Lisa Arrindell

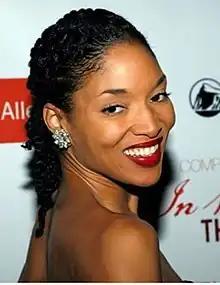
Arrindell at Evidence Dance Company's Winter Gala at the Hudson Theater in 2008

Lisa Arrindell (born March 24, 1969), also credited as Lisa Arrindell Anderson, is an American actress. Beginning her career in the early 1990s, Arrindell is most known for her role as Vanessa Breaux-Henderson in "Madea's Family Reunion" (2006), Heather Comstock in the series "In the House" (1995), and Toynelle Davis in "Livin' Large" (1991).